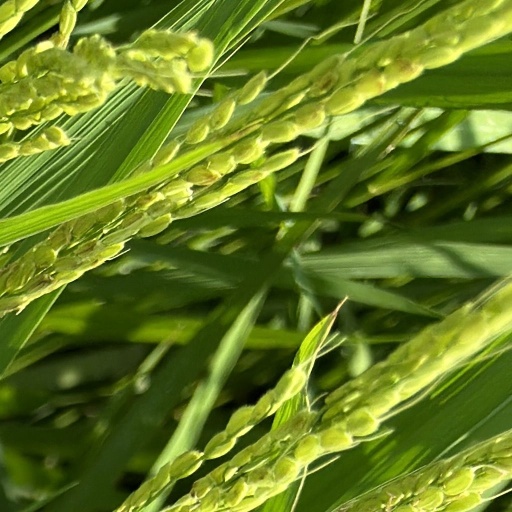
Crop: rice